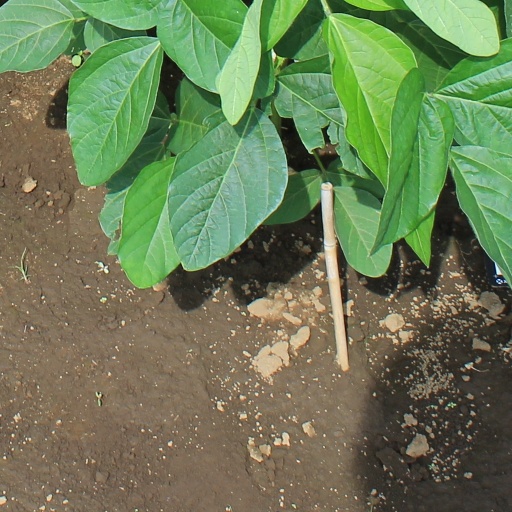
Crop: soybean